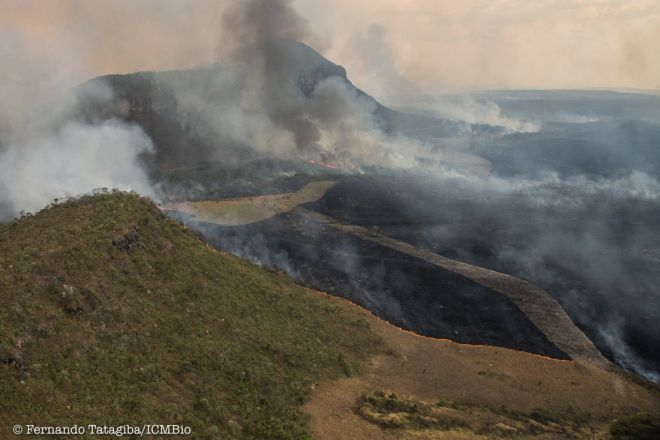
Fire: yes
Smoke: yes